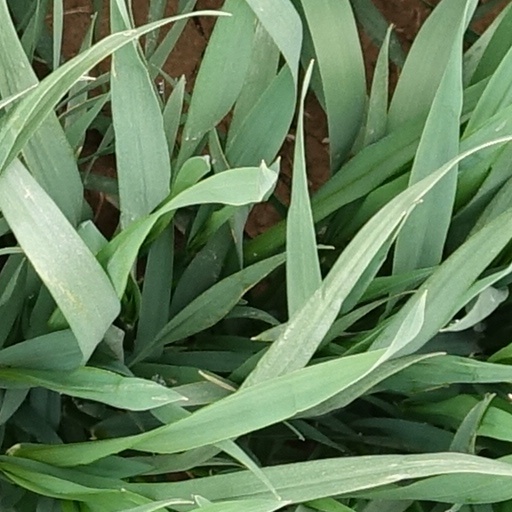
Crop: wheat